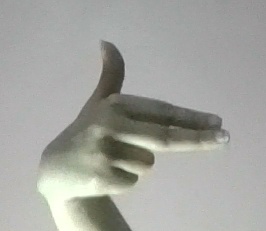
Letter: ghain